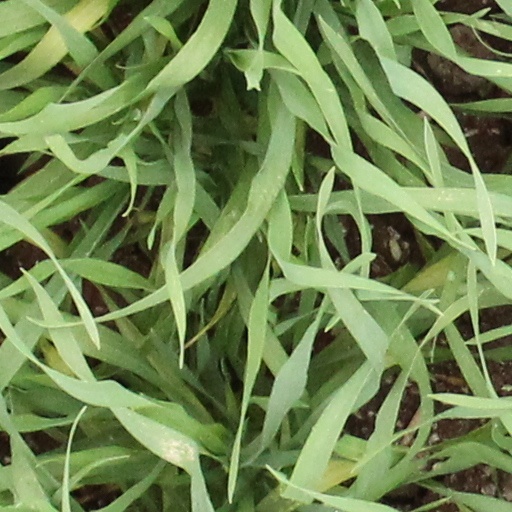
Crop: wheat